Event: Nepal Earthquake
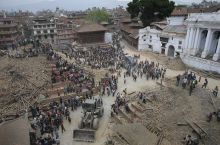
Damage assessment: damage